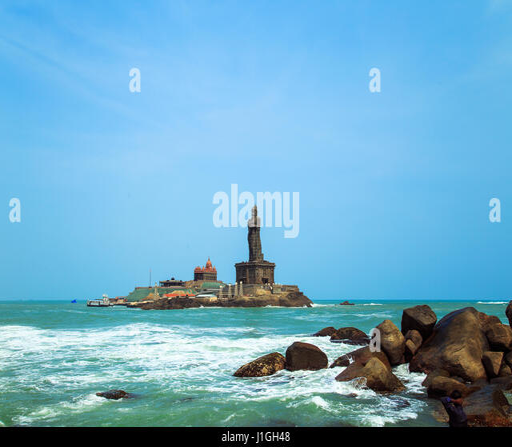
waves break about the rocks off the coast .